132nd Light Anti-Aircraft Regiment, Royal Artillery

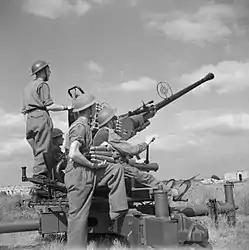
Bofors gun and crew, summer 1944.

With the lower threat of attack by the weakened "Luftwaffe", AA Command was now being forced to release manpower for the planned invasion of Normandy (Operation Overlord). Many Home Defence AA regiments were reduced from February 1944, and 132nd LAA Rgt lost 441 LAA Bty, which began disbanding at Cobham, Kent, on 22 February 1944, completing by 16 March.